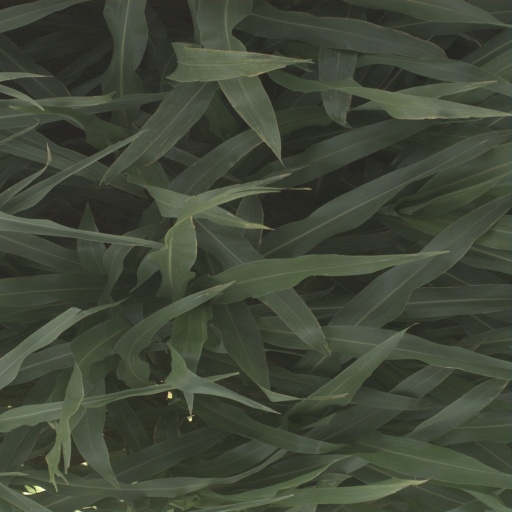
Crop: sorghum